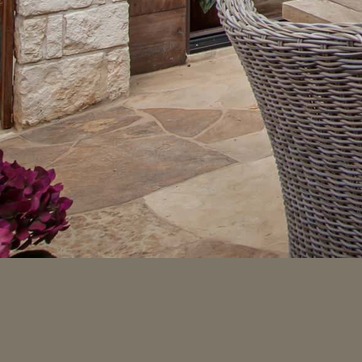
Material: stone